Dunbar Hotel

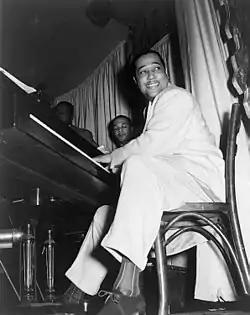
Buck Clayton wrote that Duke Ellington threw parties at the Dunbar with "chicks and champagne everywhere."

Musician Jack Kelson recalled the sidewalk in front of the Dunbar as the most desirable place to hang out on the city's coolest street. He said, "That's my favorite spot on Central Avenue, that spot in the front of the Dunbar Hotel, because that to me was the hippest, most intimate, key spot of all the activity. That's where all the night people hung out: the sportsmen, the businessmen, the dancers, everybody in show business, people who were somebody stayed at the hotel. ... [B]y far that block, that Dunbar Hotel, for me was it. And it was it for, it seemed to me, everybody else. Sooner or later you walked in front of that hotel, and that's where everybody congregated."